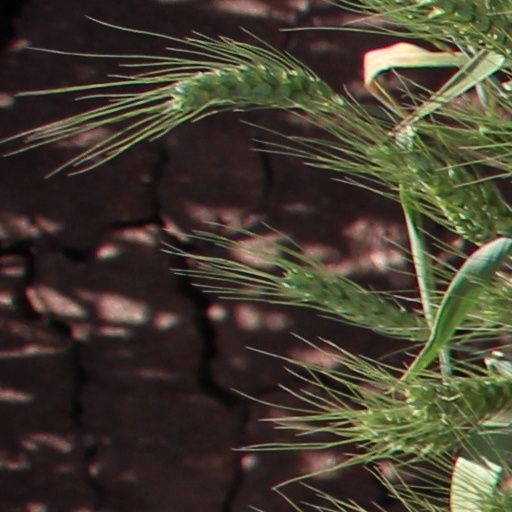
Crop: wheat